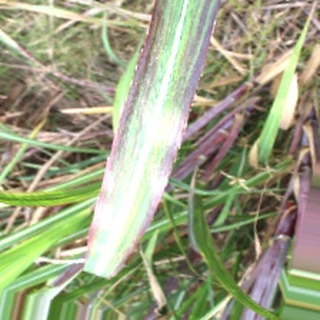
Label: sugarcane_bacterial_blight